Mircea Diaconu

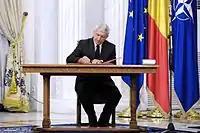
Diaconu as Culture Minister in 2012

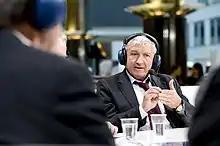
Diaconu as a Member of the European Parliament in 2016

Diaconu began his political career in 2008, when he was elected to the Senate for Argeș County as a member of the National Liberal Party (PNL). While there, he served on the culture committee; his term expired at the following election. In May 2012, he was named Culture Minister in the new Victor Ponta cabinet, but was forced out of office the following month when the High Court of Cassation and Justice ruled there was a conflict of interest between his ministerial position and his managerial role at the theater. The same year, he was the subject of an investigation by prosecutors for having helped hire his wife as a director at Nottara Theatre in 2007, despite the fact that she did not meet the necessary qualifications.